Wraith: The Oblivion – The Orpheus Device

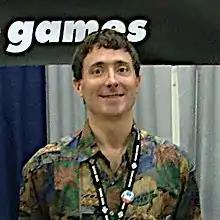
A photo of Dave Grossman at Comic Con 2007

"The Orpheus Device" was developed by Earplay, based on White Wolf Publishing's tabletop role-playing game "" (1994), along with the related tabletop game "Orpheus" (2003); it was also designed to be accessible to newcomers to the "World of Darkness" series, targeting anyone who likes ghost stories. It was written by narrative designer Dave Grossman and author Richard Dansky, the latter of whom was a writer for the "Wraith: The Oblivion" tabletop game, and produced by Eddy Webb, with visuals by Aerin Artessa and music by Xiao'an Li.